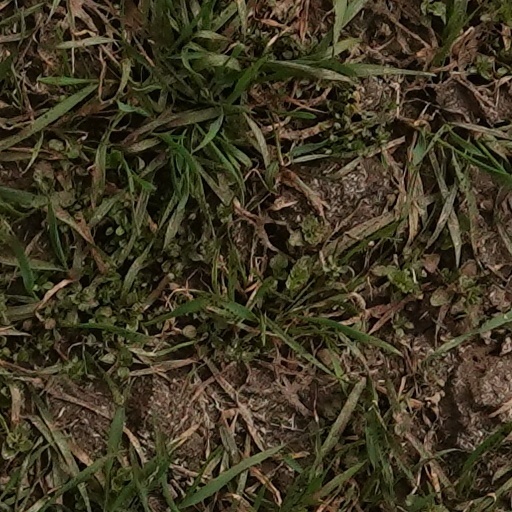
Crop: wheat